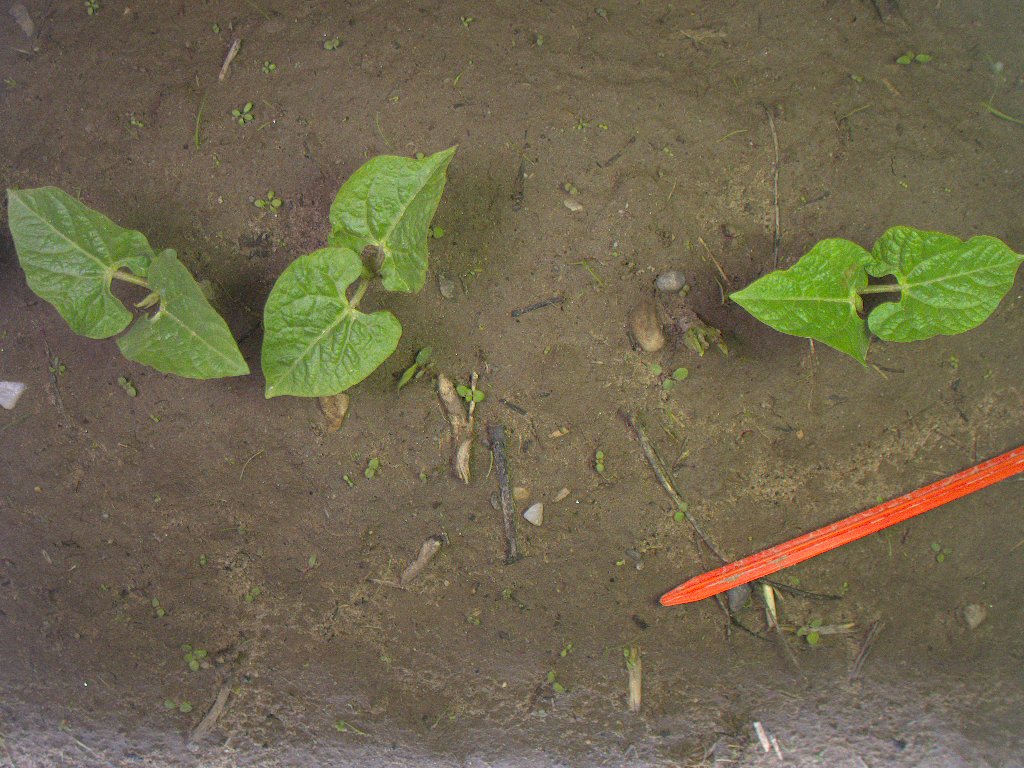
Crop: bean
Objects: bean, bean, bean, stem_bean, stem_bean, stem_bean